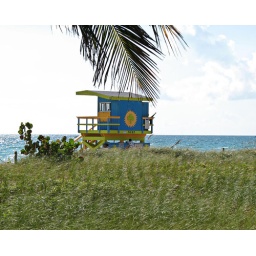
Hehe, just an interesting little lifeguard station above miami beach (the sand is down below).